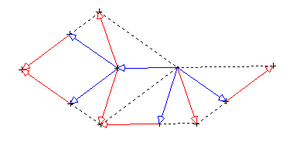
Découpage de losanges dans un pavage de Penrose. Image personnelle.
Les pavages de Penrose sont, en géométrie, des pavages du plan découverts par le mathématicien et physicien britannique Roger Penrose dans les années 1970. En 1984, ils ont été utilisés comme un modèle intéressant de la structure des quasi-cristaux.